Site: brandenburg
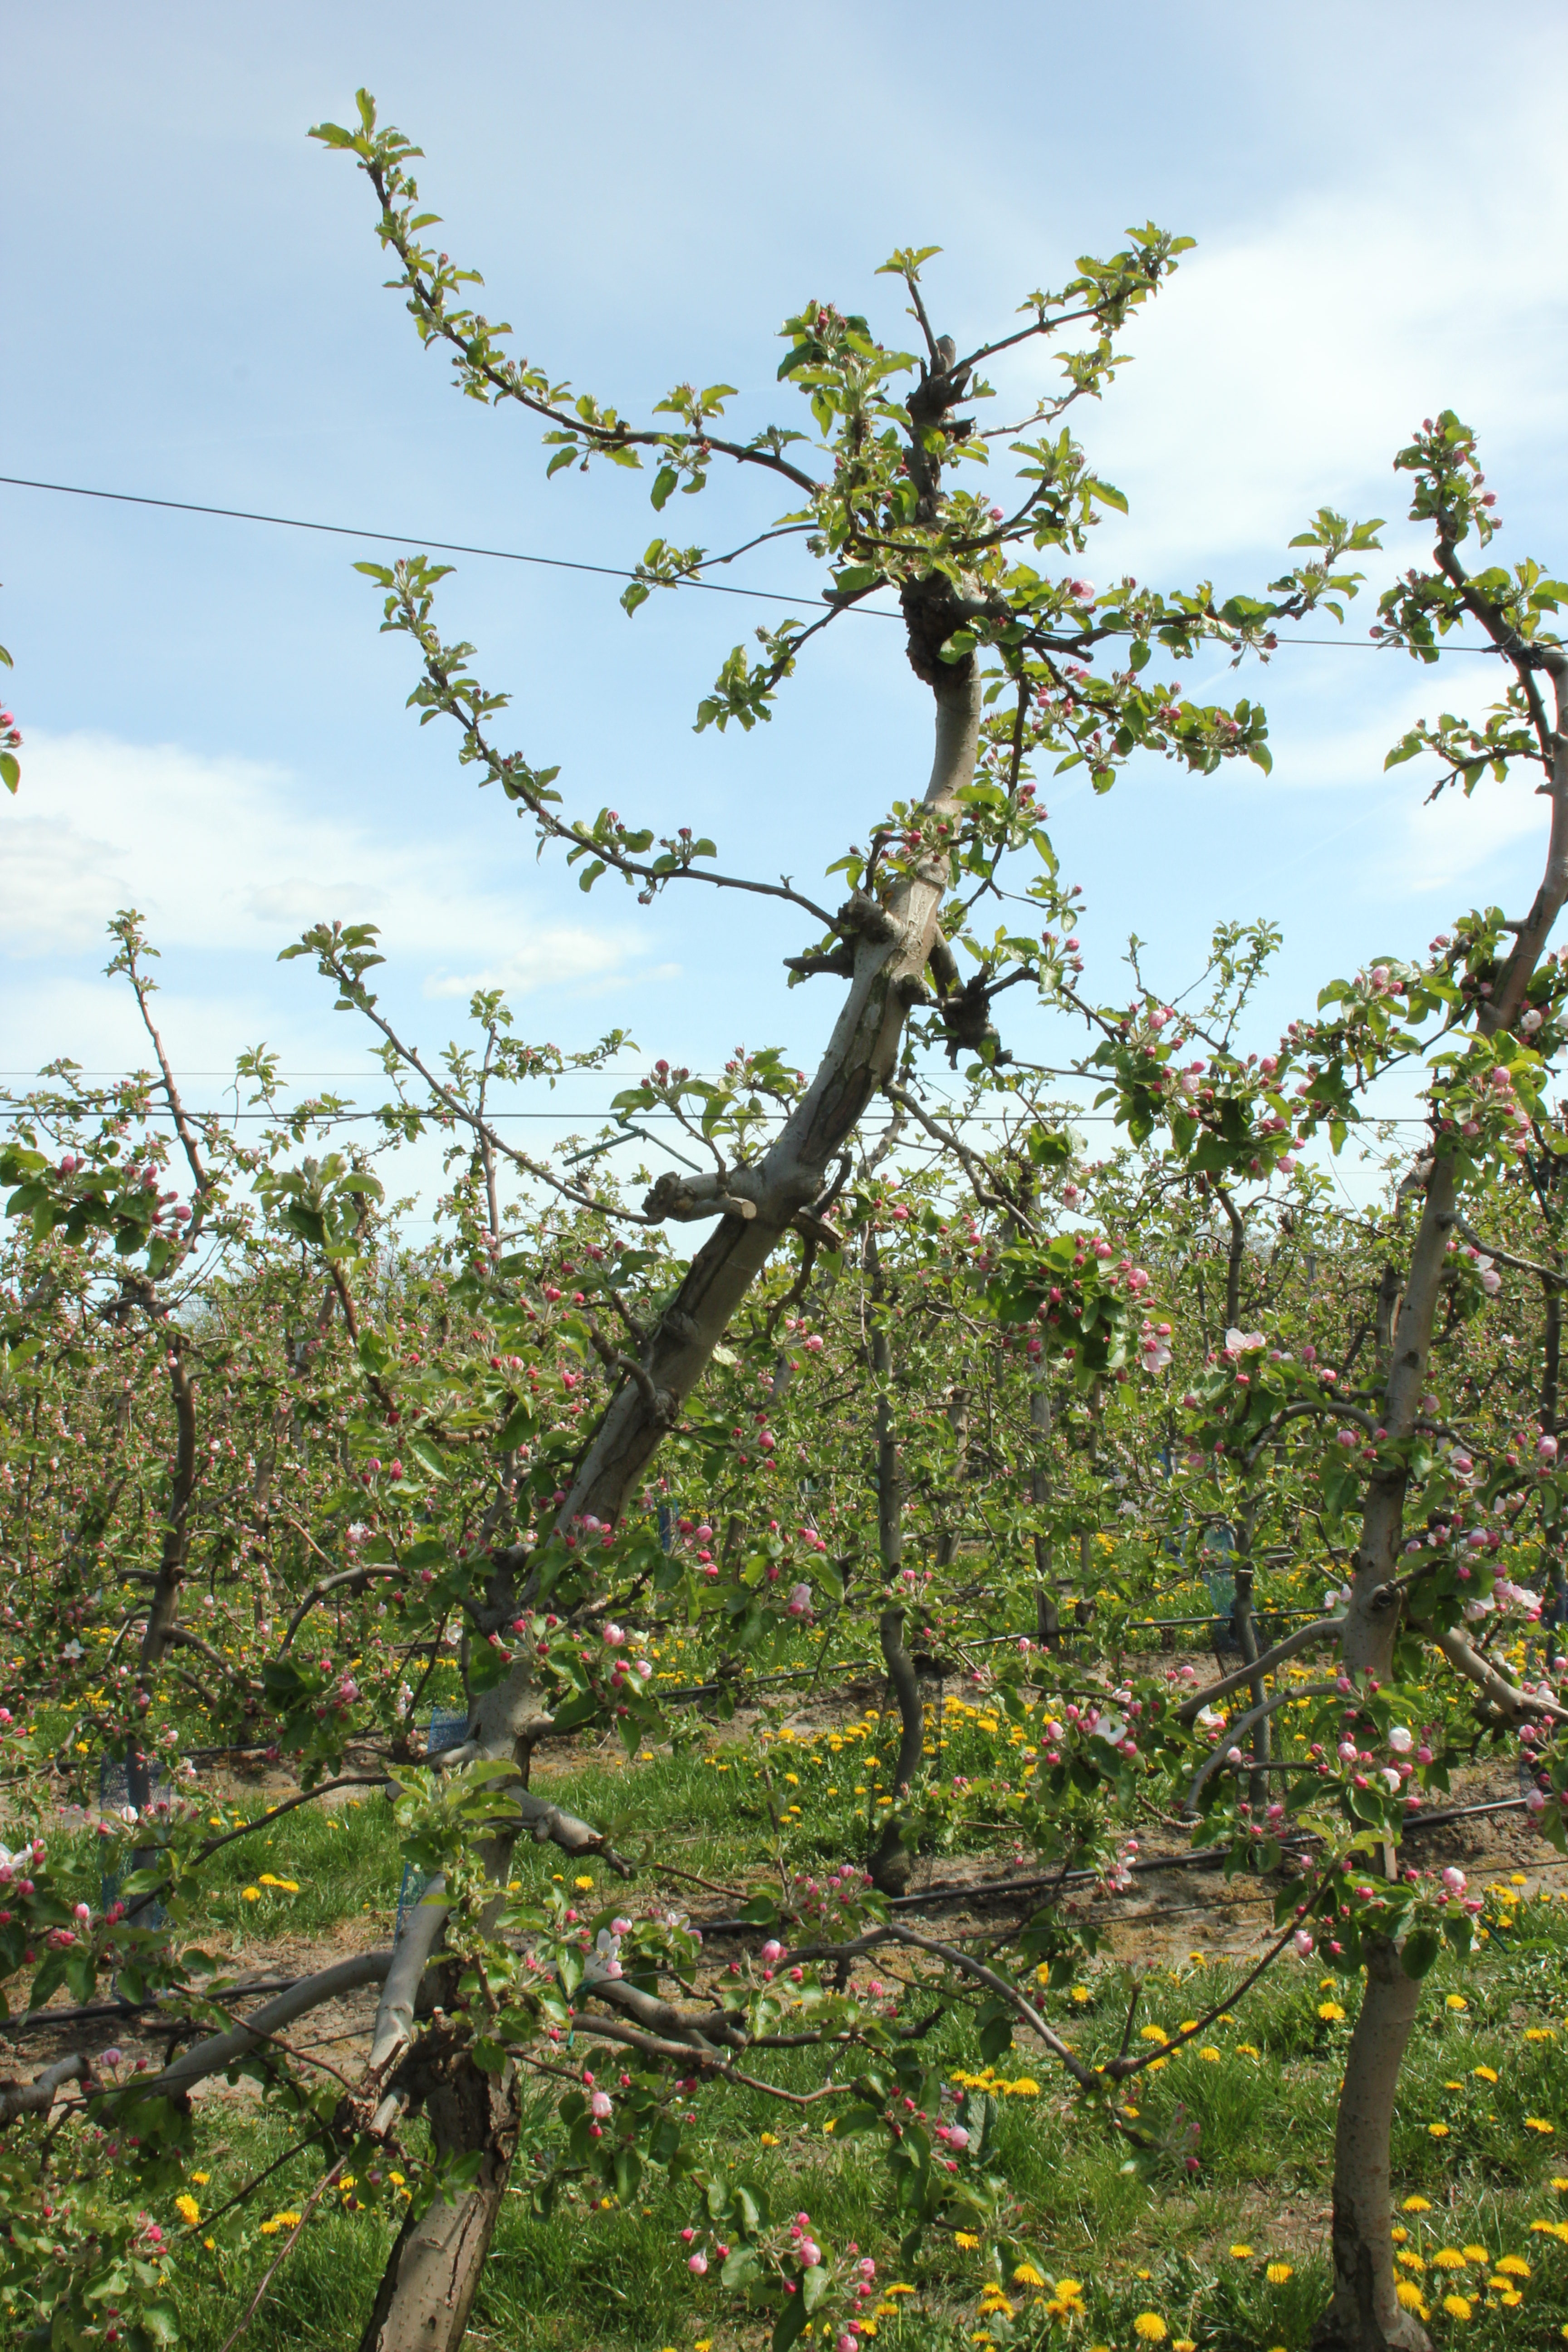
Growth stage (BBCH 57): Inflorescence emergence